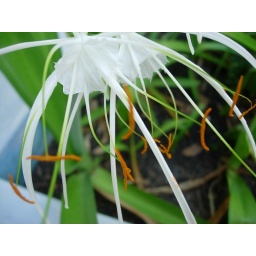
closeup of palm flower in outside bathroom